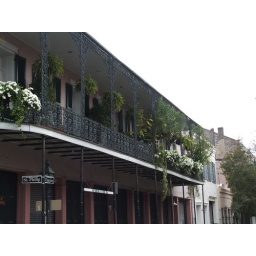
Another balcony filled with hanging baskets of plants in the French Quarter